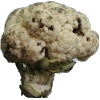
Label: cauliflower